Alessandro Nesta

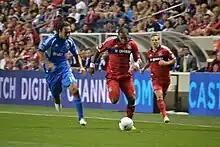
Nesta pursuing Sherjill MacDonald of the Chicago Fire in September 2012

Nesta was a complete and dominant defender, who was influential both at club and international level, and who is regarded by pundits as being one of the greatest and most talented defenders both of his generation and of all time. Despite being a strong and imposing defensive, athletic and physical presence, he was also an extremely agile and elegant player, with excellent balance, ball skills, vision and passing ability for a defender, which allowed him to bring the ball out of the defence and start plays from the back after winning back possession; these abilities led him to be compared to former Milan captain Franco Baresi.